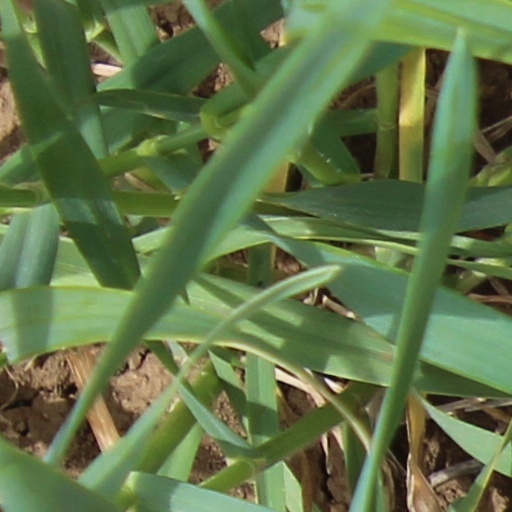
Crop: wheat